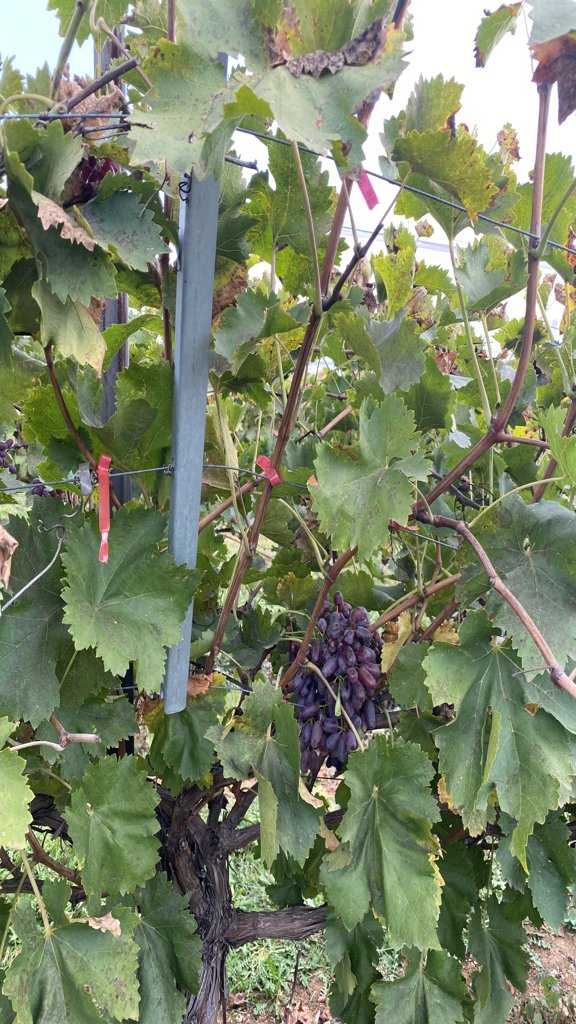
Berries visible: 69
Grape clusters: 1